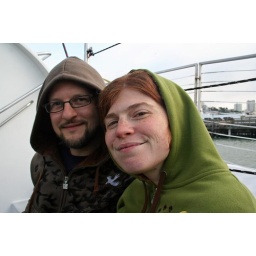
sunset cruise under the golden gate bridge